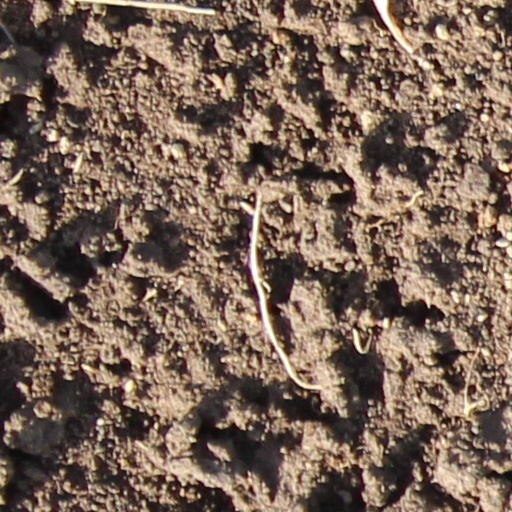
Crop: wheat